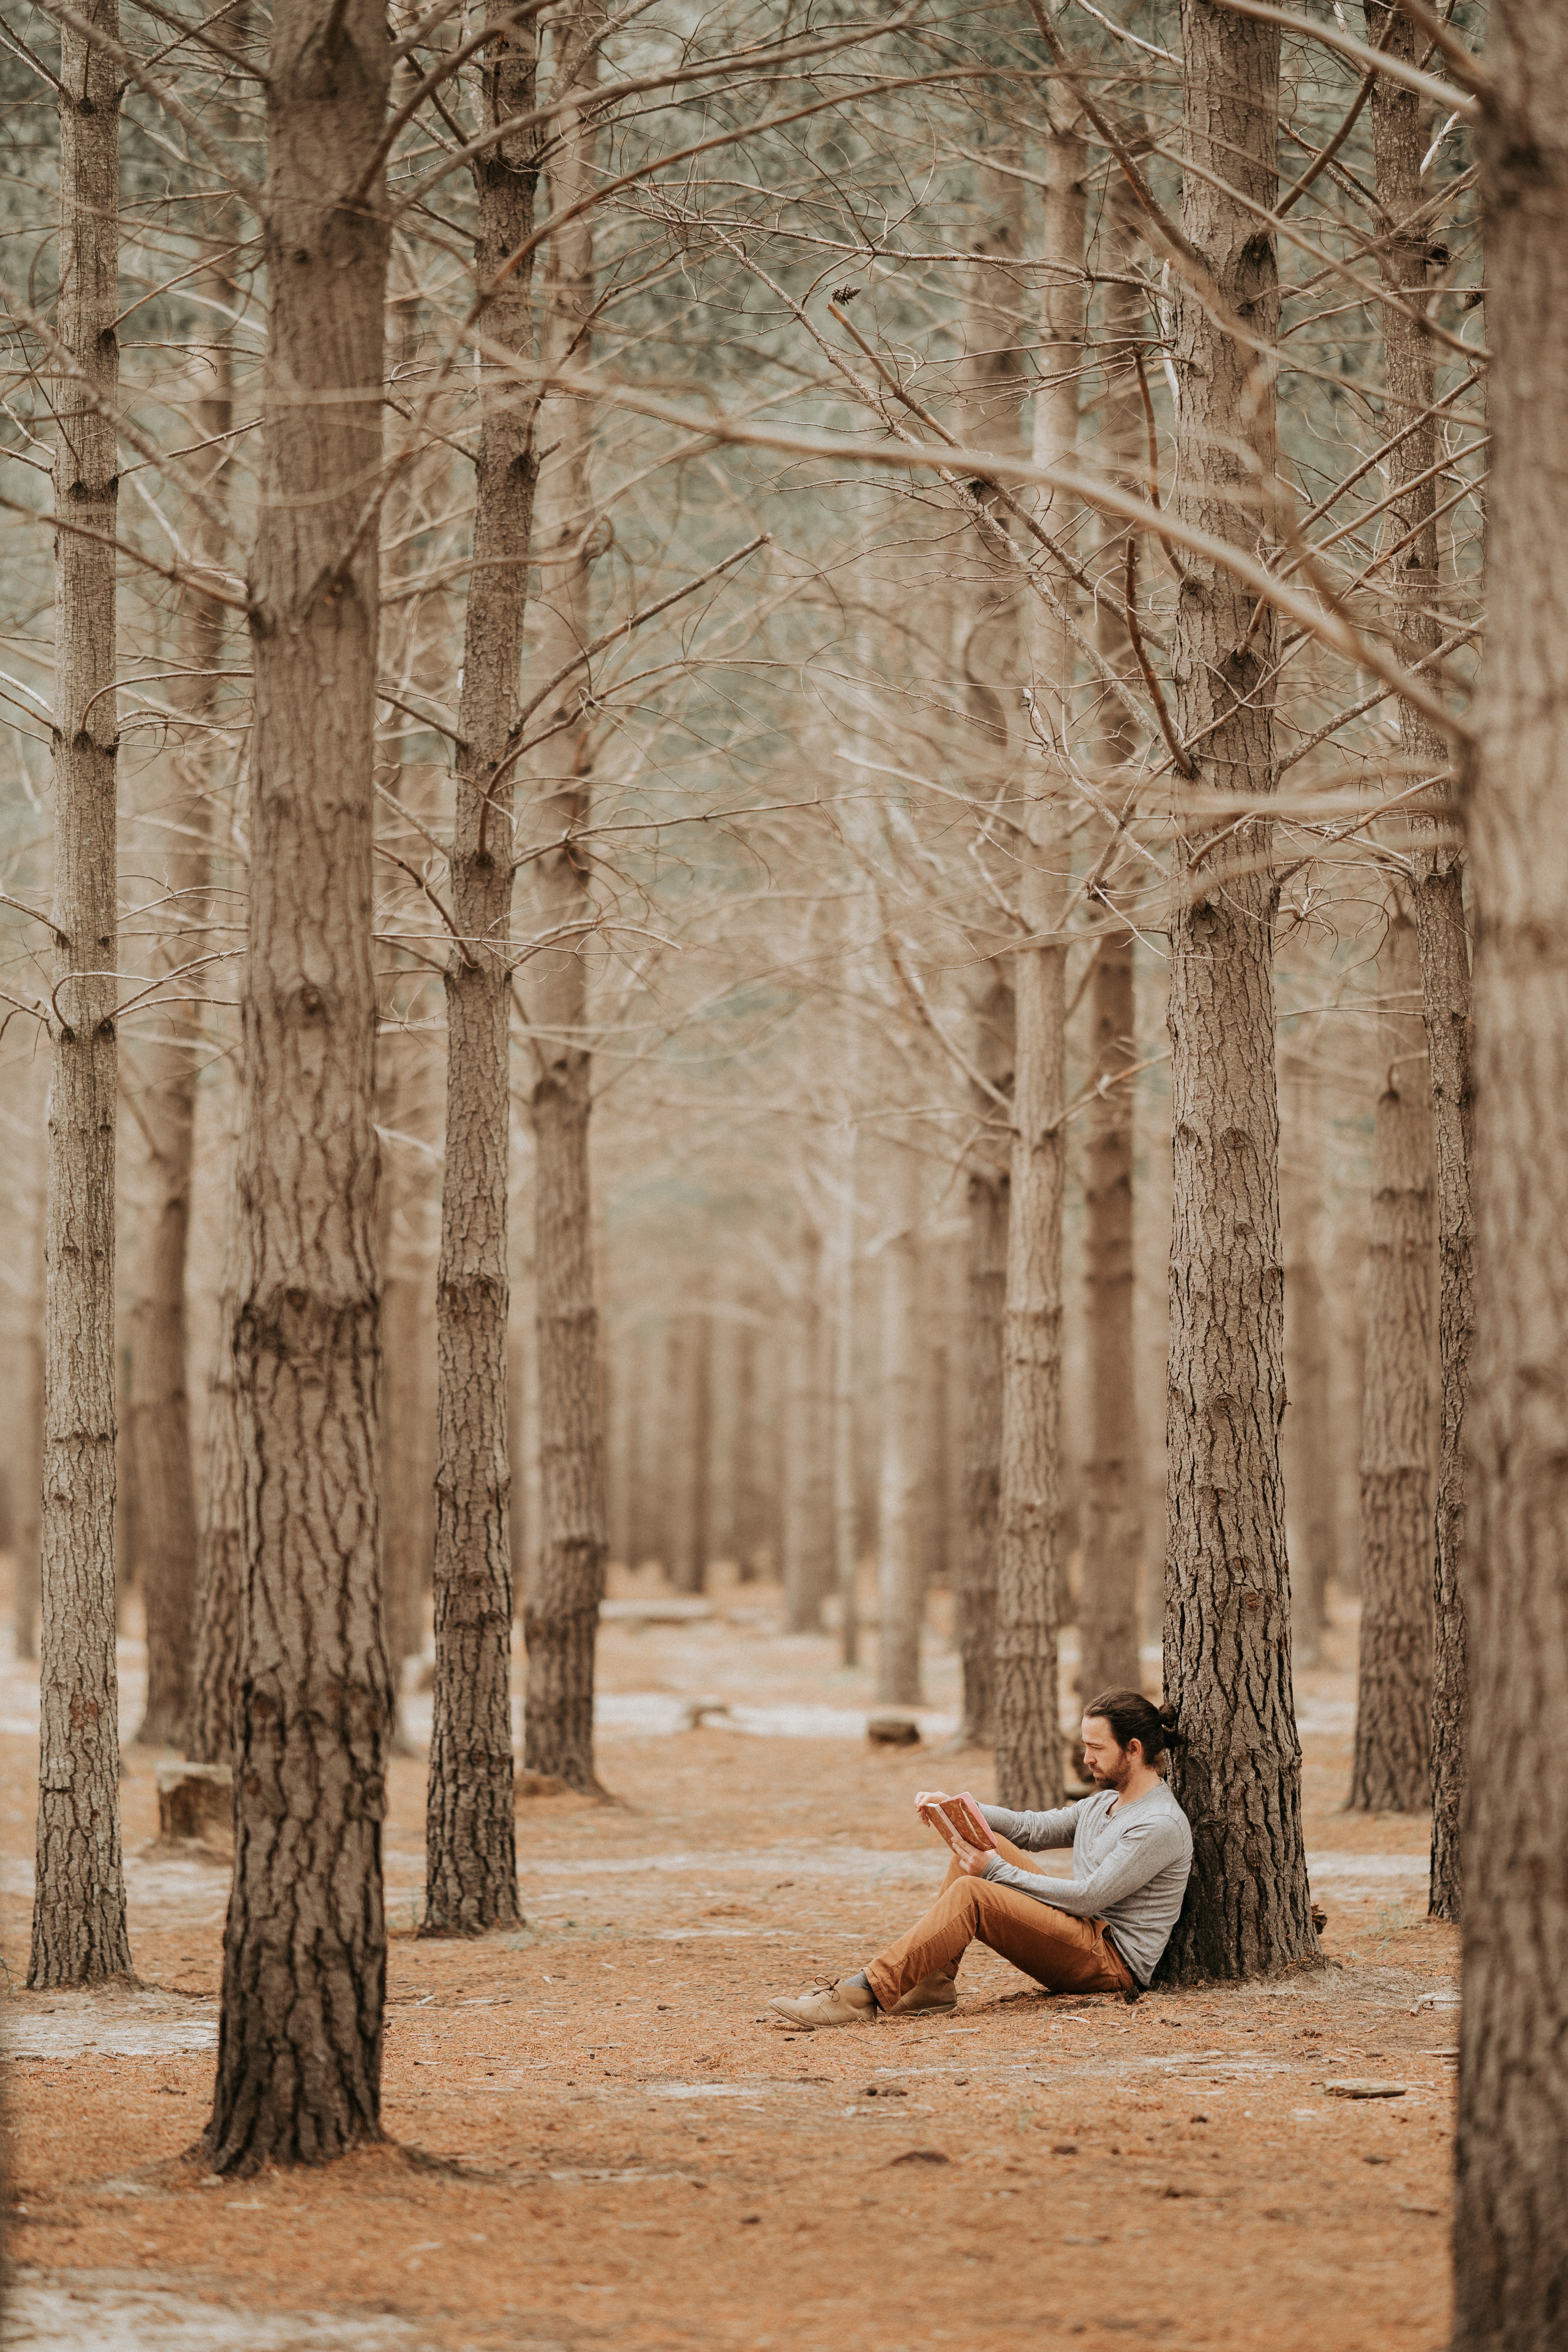
tree, plant, People in nature, natural environment, wood, branch, trunk, sunlight, natural landscape, grass, happy, twig, deciduous, landscape, forest, Tints and shades, woodland, leisure, grove, winter, monochrome, monochrome photography, temperate broadleaf and mixed forest, old growth forest, sitting, spring, Northern hardwood forest, stock photography, road, walking, soil, autumn, street, shadow, portrait photography, plant stem, recreation, freezing, wildlife, child